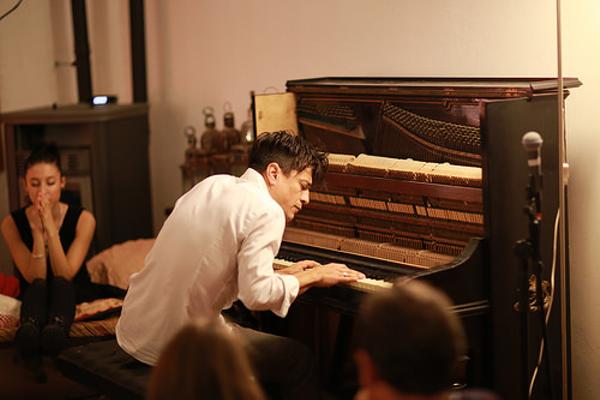
回答: 鍵盤の上に落としたコンタクトレンズを探しているだけだが、なぜが皆の目から涙が流れた